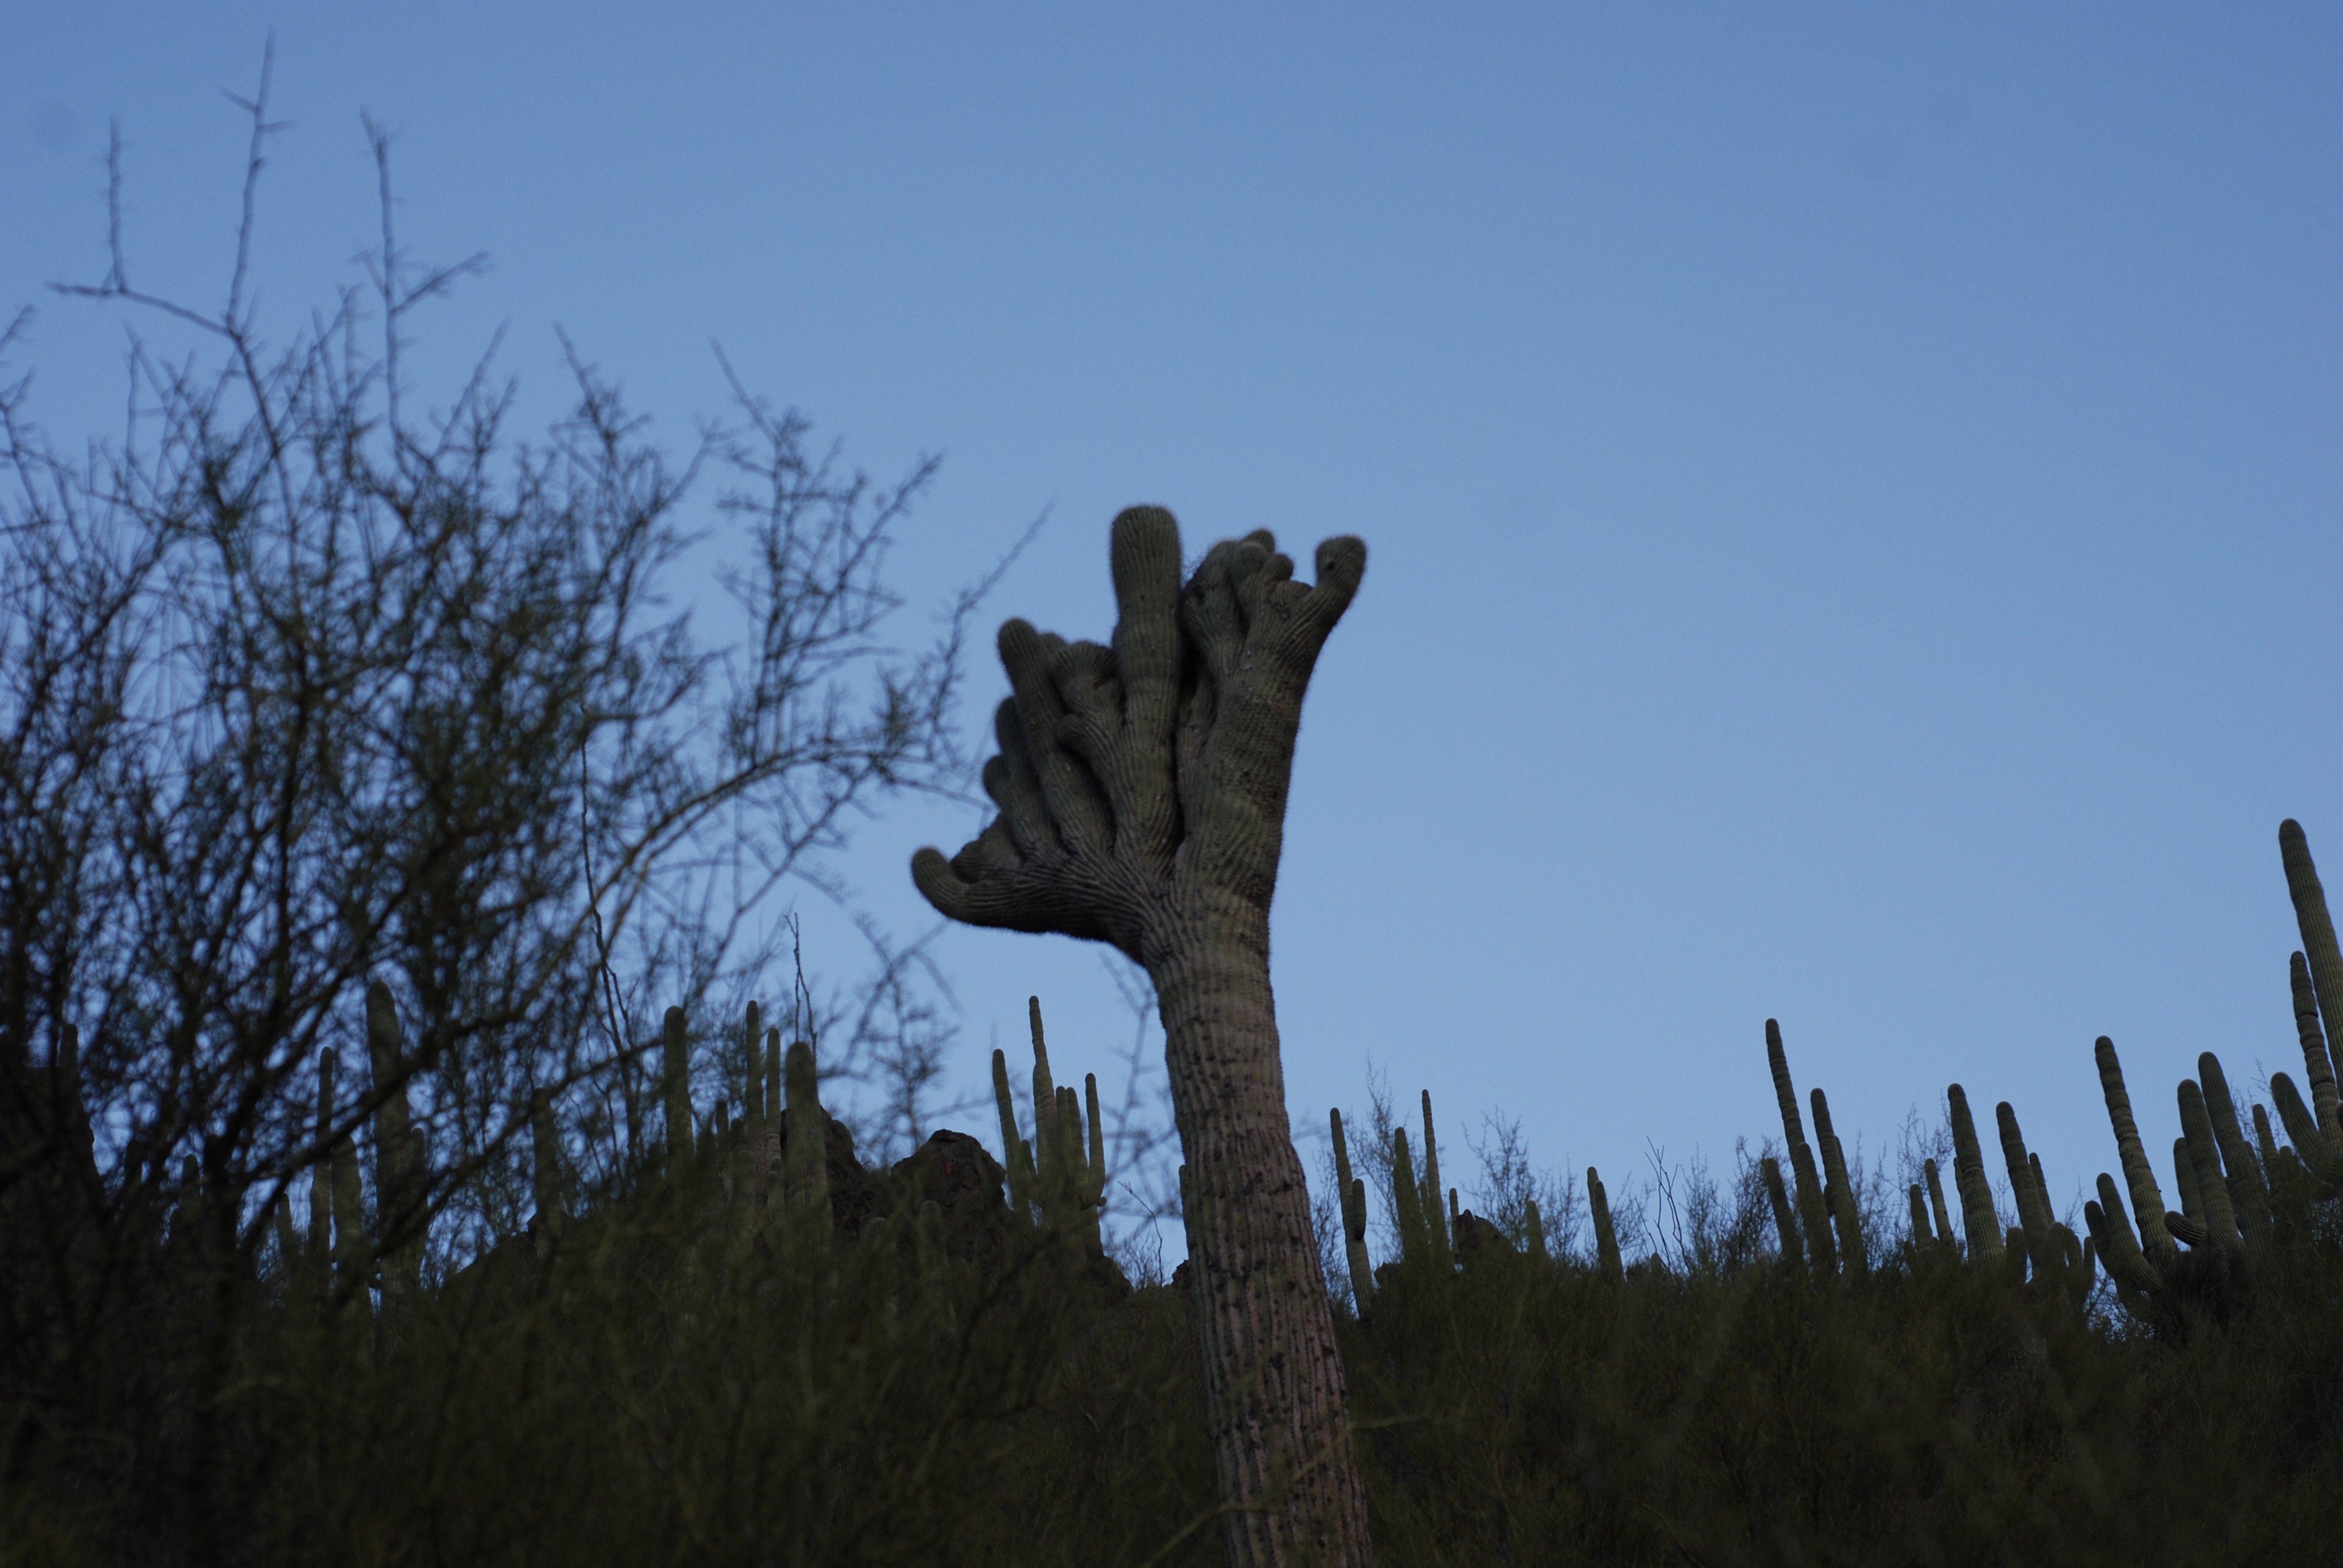
tree, nature, wilderness, monument, statue, sculpture, art, ecosystem, woody plant